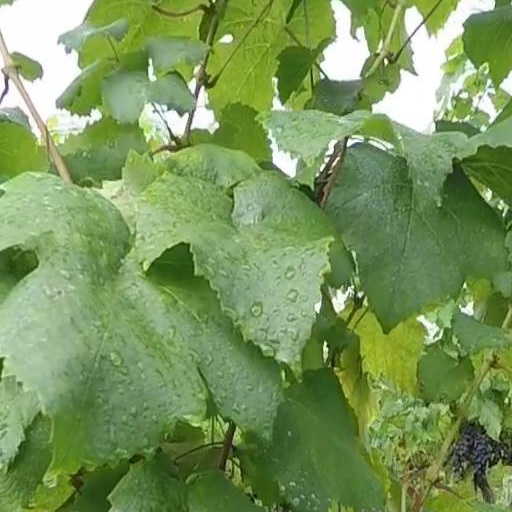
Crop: grape